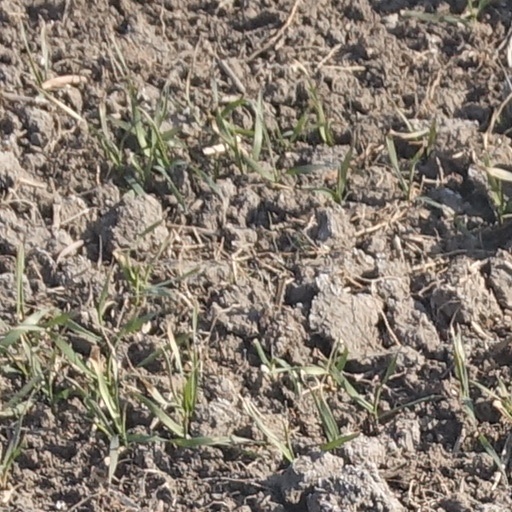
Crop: wheat